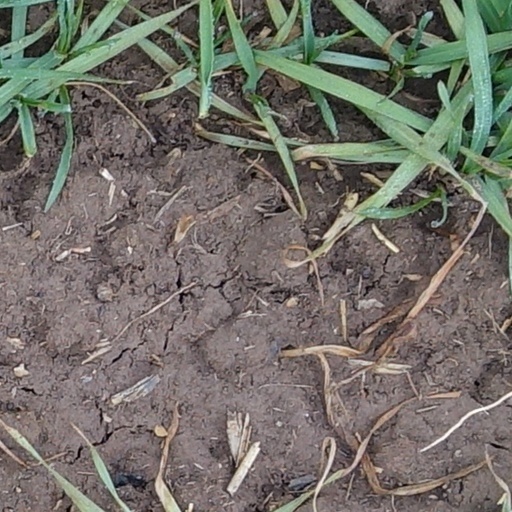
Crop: wheat